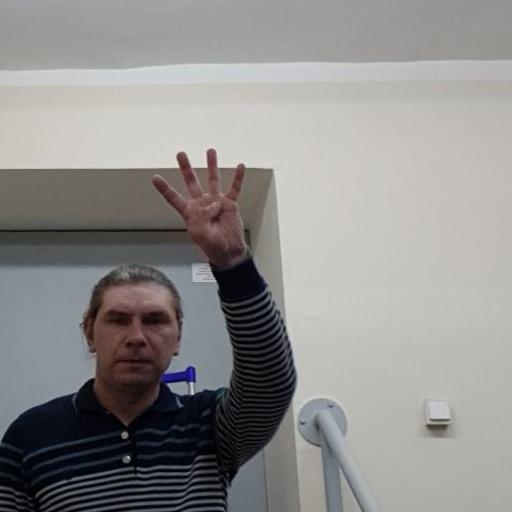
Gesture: four